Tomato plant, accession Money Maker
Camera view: vertical (180 deg); turntable rotation: 150 degrees
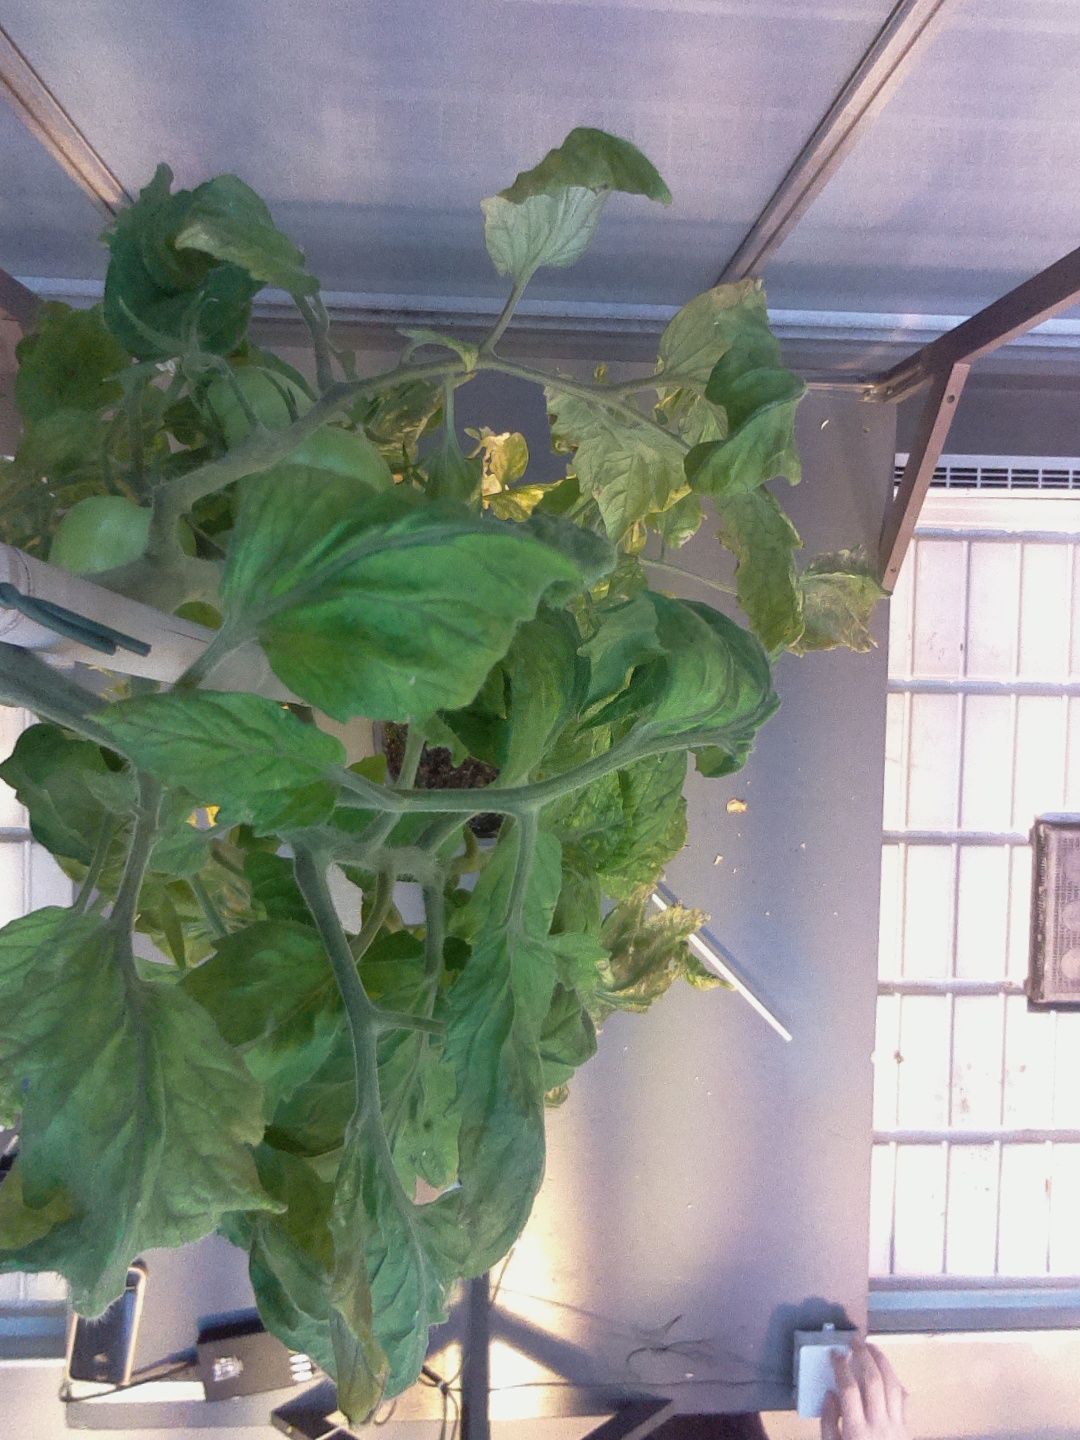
BBCH growth stage 79: 90% -100% of final fruit size